2020 Gibraltar Open

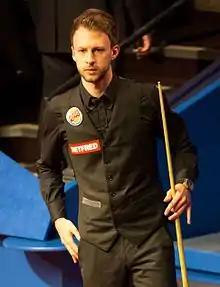
Judd Trump won the event, his sixth title of the season

The first three rounds of the event were played on 13 and 14 March 2020. Ben Woollaston defeated reigning Masters champion Stuart Bingham at the last 32 stage. Woollaston made of 79 and 74 and eventually whitewashed Bingham 4–0. Thepchaiya Un-Nooh won his last 32 stage match 4–0 over Harvey Chandler in just 43 minutes. Three-time world champion Mark Williams defeated Martin Gould, but Mark Selby was defeated by Lyu Haotian. Kyren Wilson made breaks of 76, 90 and 107 to defeat Luca Brecel 4–0. Reigning world champion Judd Trump defeated native Gibraltan Lee Prickman, Brazil's Igor Figueiredo and Englishman Martin O'Donnell to reach the quarter-finals. Joe Perry was defeated by Jimmy Robertson in the last 32, meaning he did not have enough ranking points to qualify for the following event, the 2020 Tour Championship. Amine Amiri won the only main stage match of his two-year tour card, winning 43 over Adam Ashley.